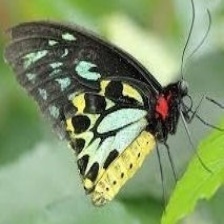
Species: CAIRNS BIRDWING